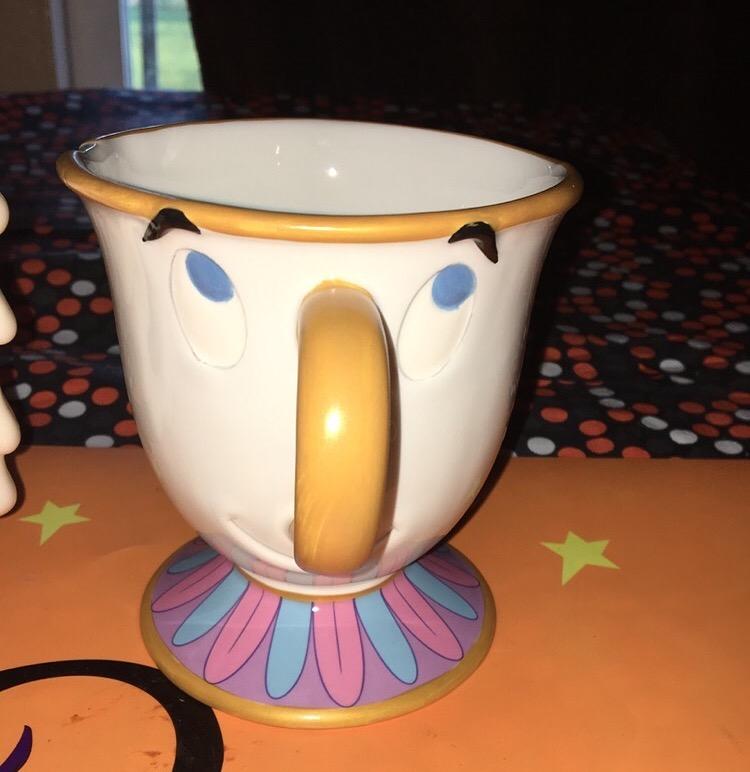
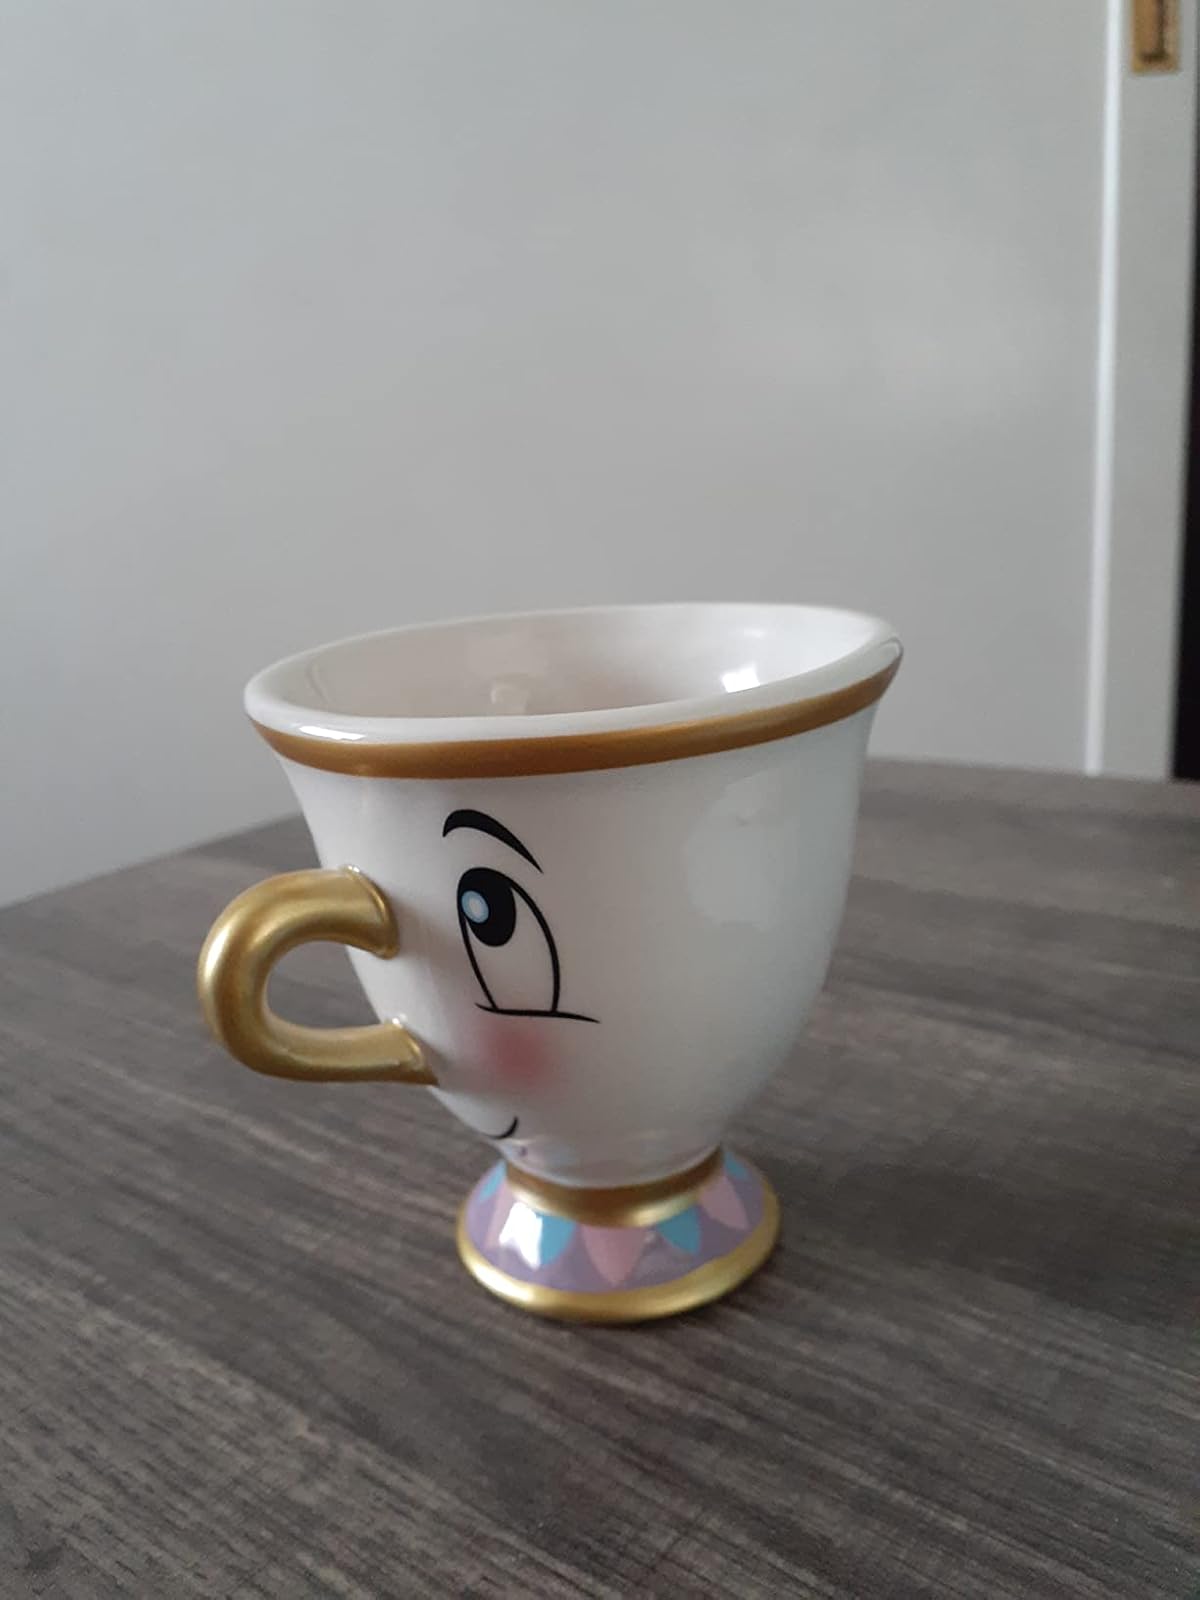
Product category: items_mug
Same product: no